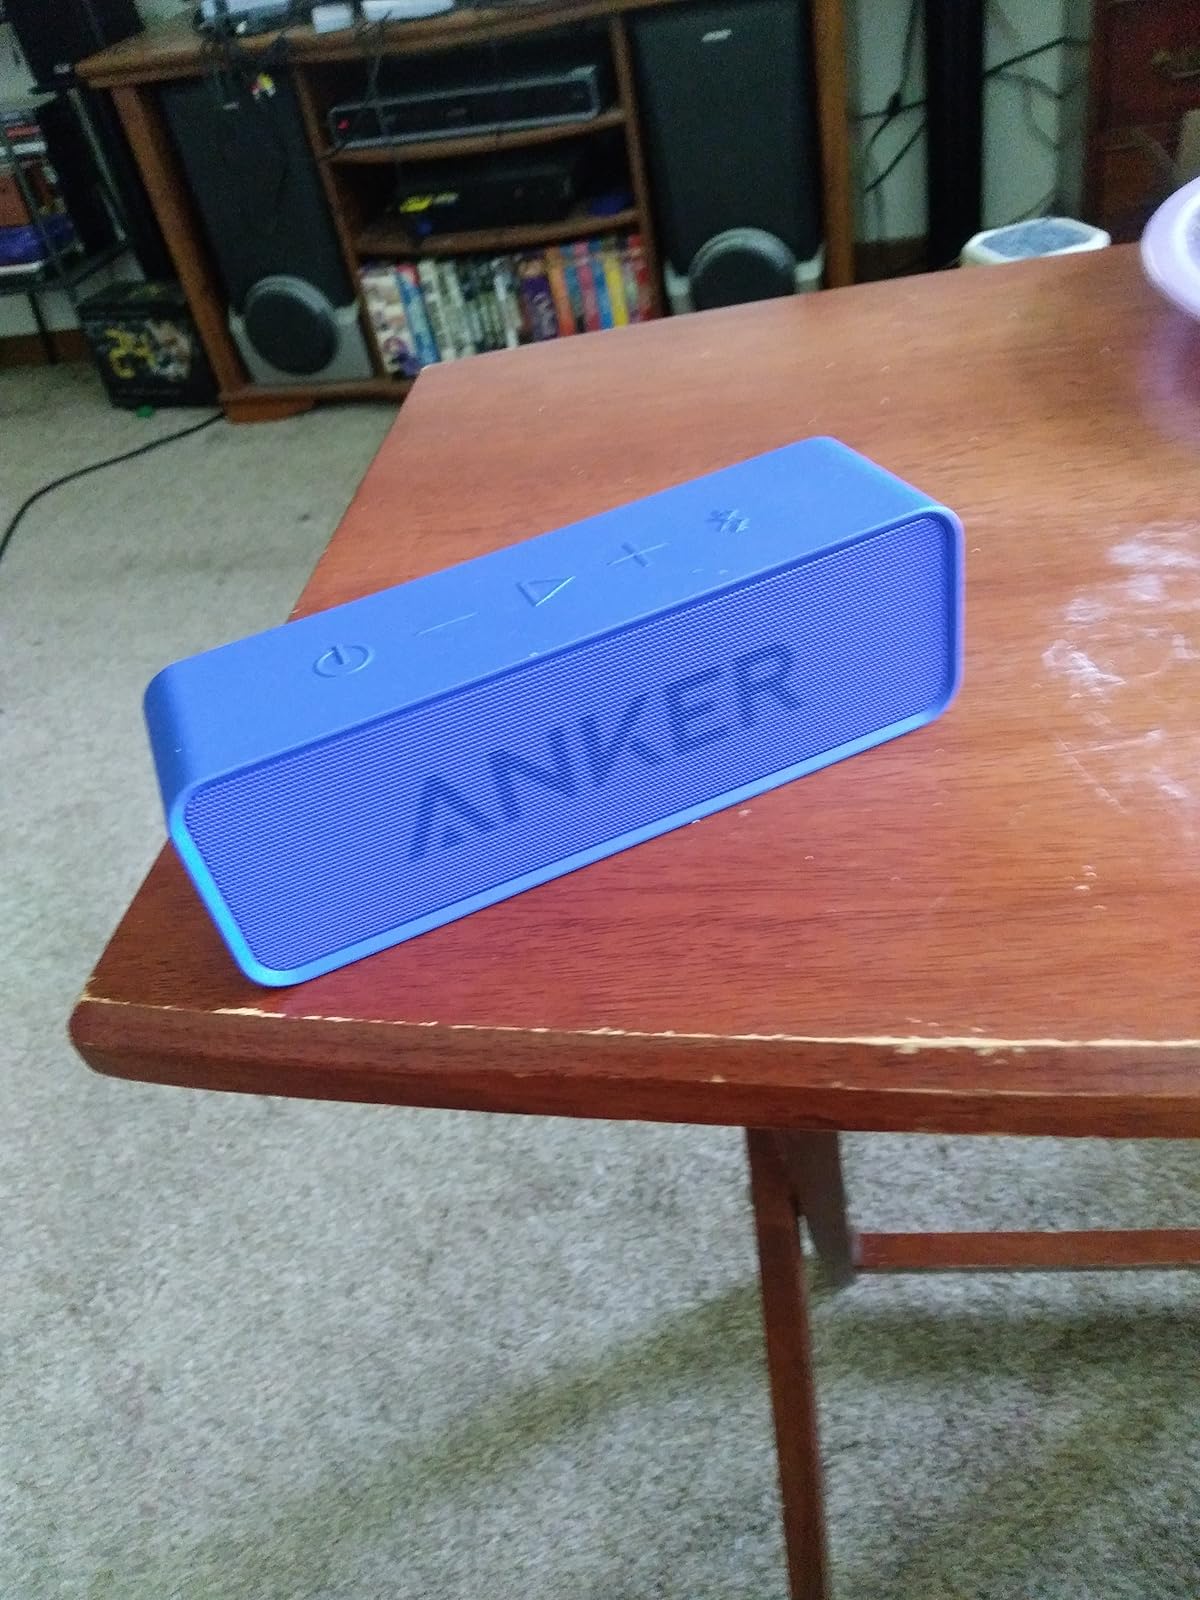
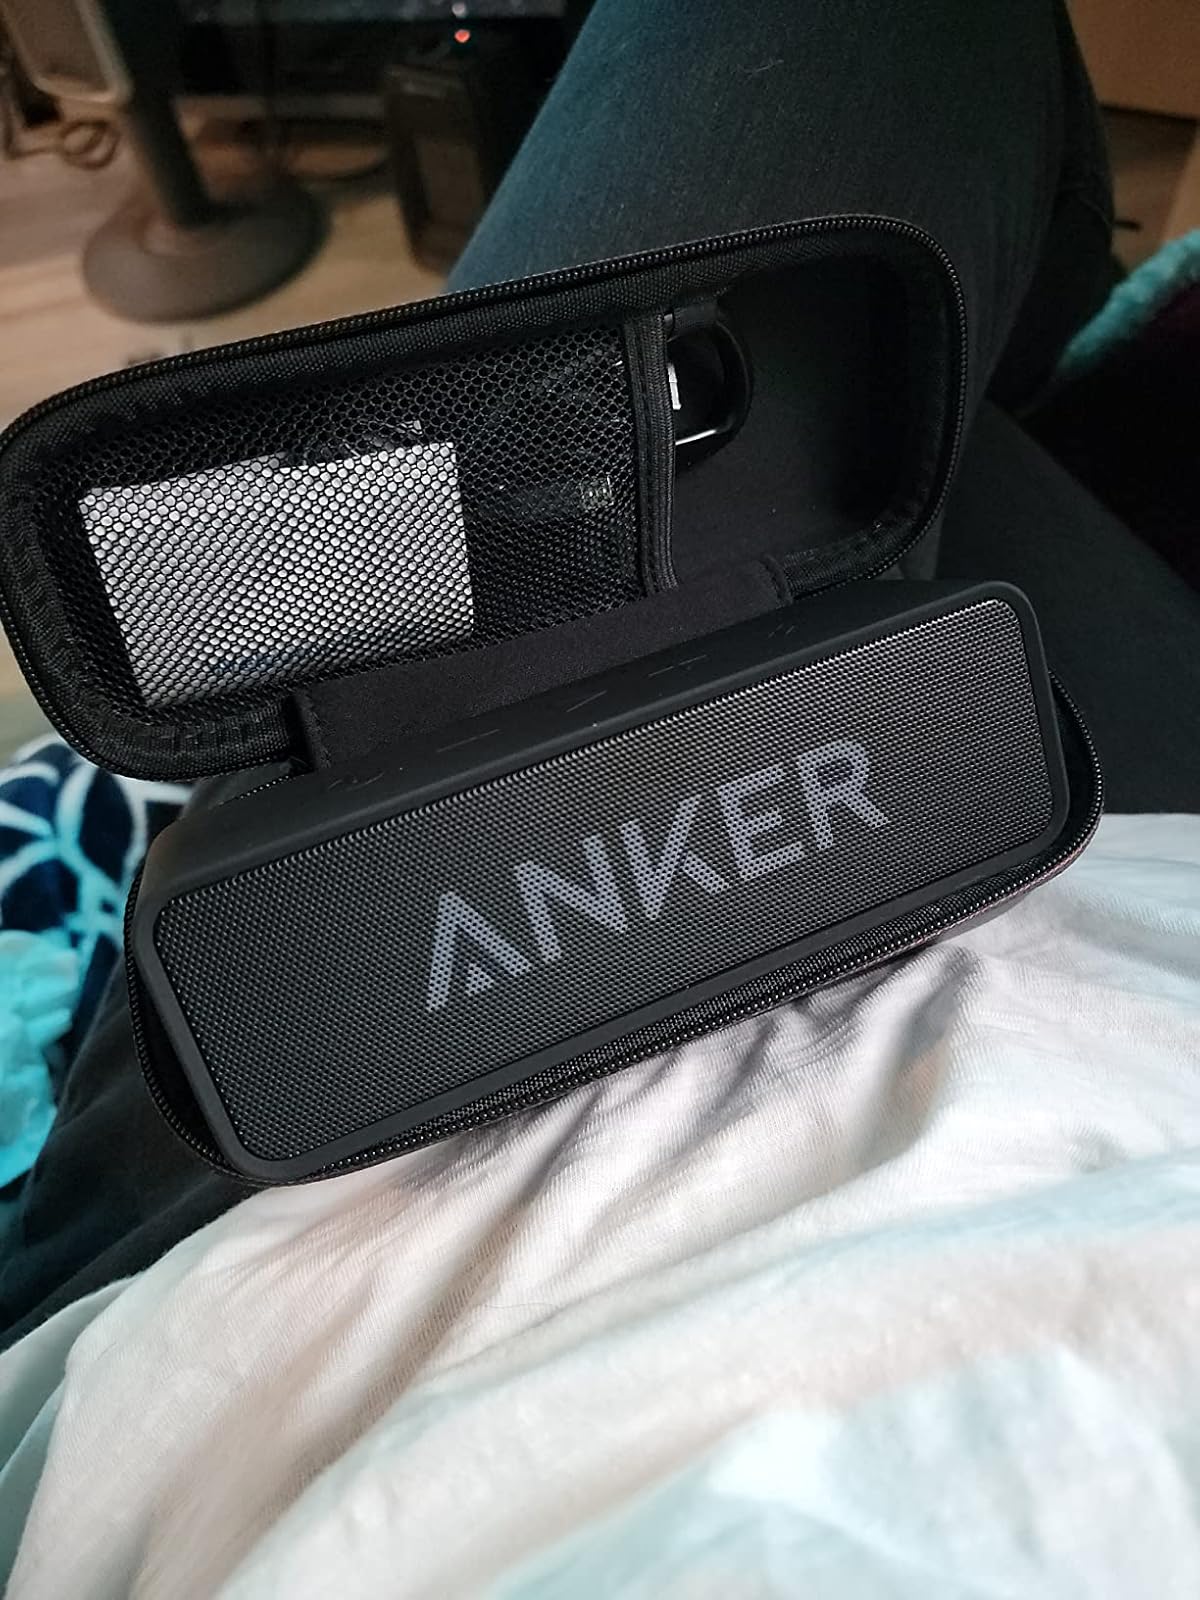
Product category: speaker
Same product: no